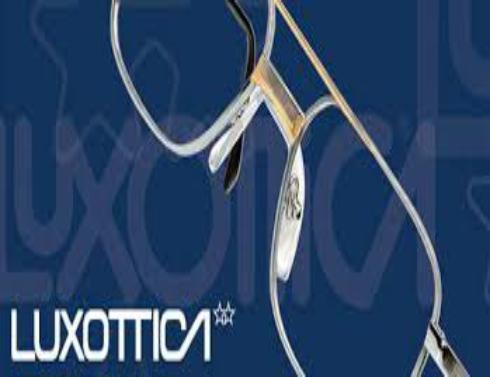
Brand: luxottica
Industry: Necessities